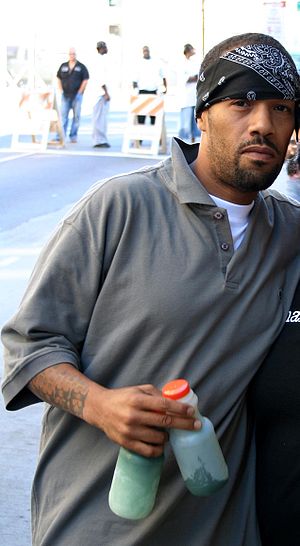
Redman (rapper)
Redman
Reginald "Reggie" Noble, bedre kendt under kunstnernavnet Redman, er en amerikansk rapper. Han blev født i Newark i New Jersey og blev berømt i begyndelsen af 1990'erne som en kunsnter for Def Jam pladeselskabet. Han har også medvirket i film som How High og Scary Movie 3, og blandt andet i videospillene, Def Jam Vendetta, Def Jam: Fight for NY, Def Jam: Icon og True Crime: New York City.